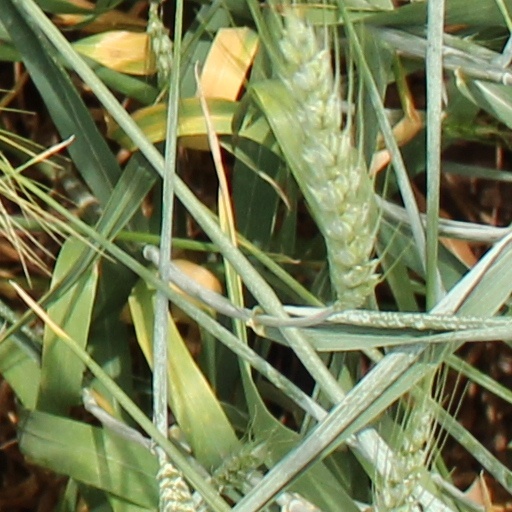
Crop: wheat